Sree Guruvayoorappan (1964 film)

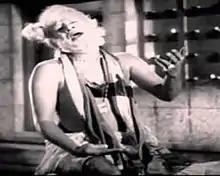

Sree Guruvayoorappan is a 1964 Indian Malayalam-language film, directed by S. Ramanathan and produced by K. S. Ganapathy. The film stars Kaduvakulam Antony, Thikkurissy Sukumaran Nair, Kamala and Kedamangalam Sadanandan. The film had musical score by V. Dakshinamoorthy.